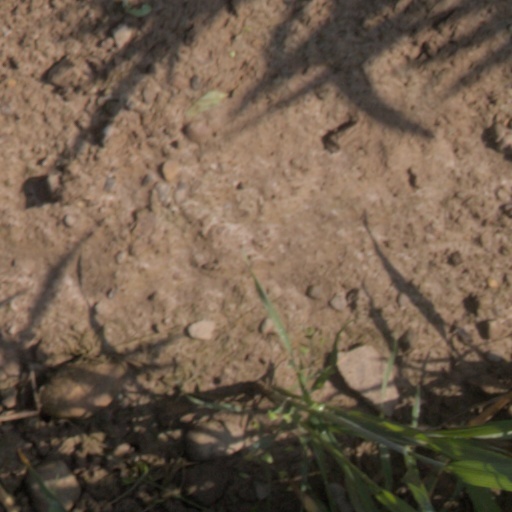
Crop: wheat